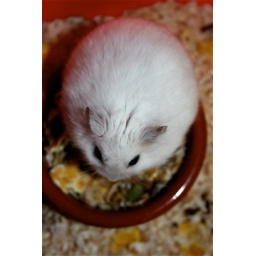
She's so cute when hunching over her bowl